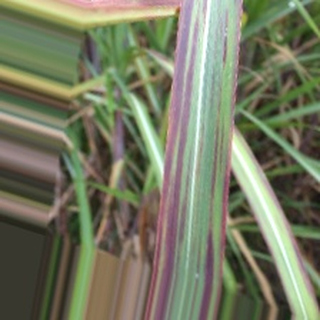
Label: sugarcane_bacterial_blight